Charles Beseler Company

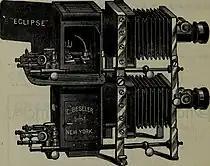
C. BESELER The Eclipse Stereopticon(1892)

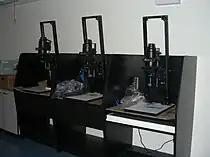
Beseler 23C III enlargers

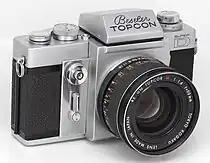
Beseler Topcon Super D(1963)

The name Charles Beseler Company comes from Charles Beseler, a businessman in Germany in the 19th century who sold magic lanterns and stereopticons.